Leonard John Rose

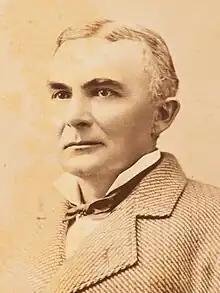
Portrait of Rose by Carleton E Watkins, c. 1880

Leonard John Rose (1827 – May 17, 1899) was a California pioneer and politician who served in the California State Senate. He was one of the leaders of the ill-fated Rose-Baley Party, the first emigrant wagon train to attempt the journey from New Mexico to California via Beale's Wagon Road. Rose is the namesake of Rosemead, California.